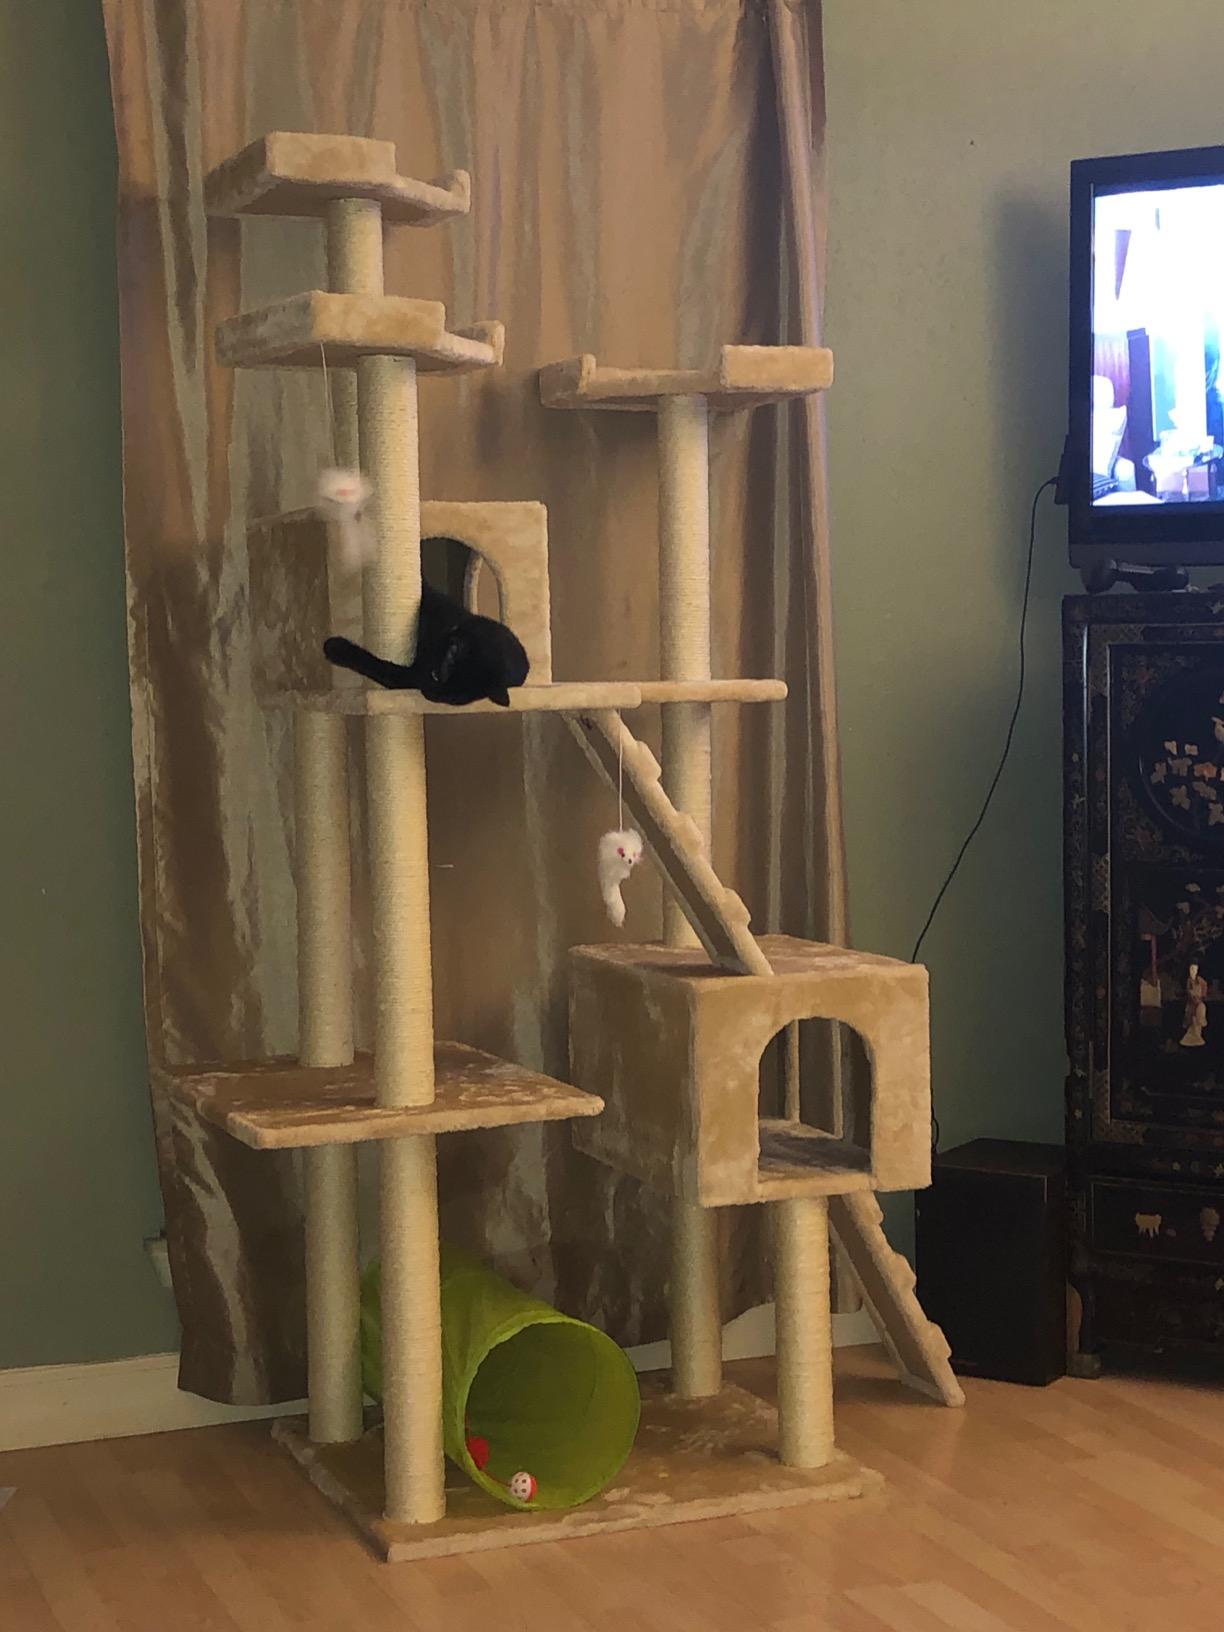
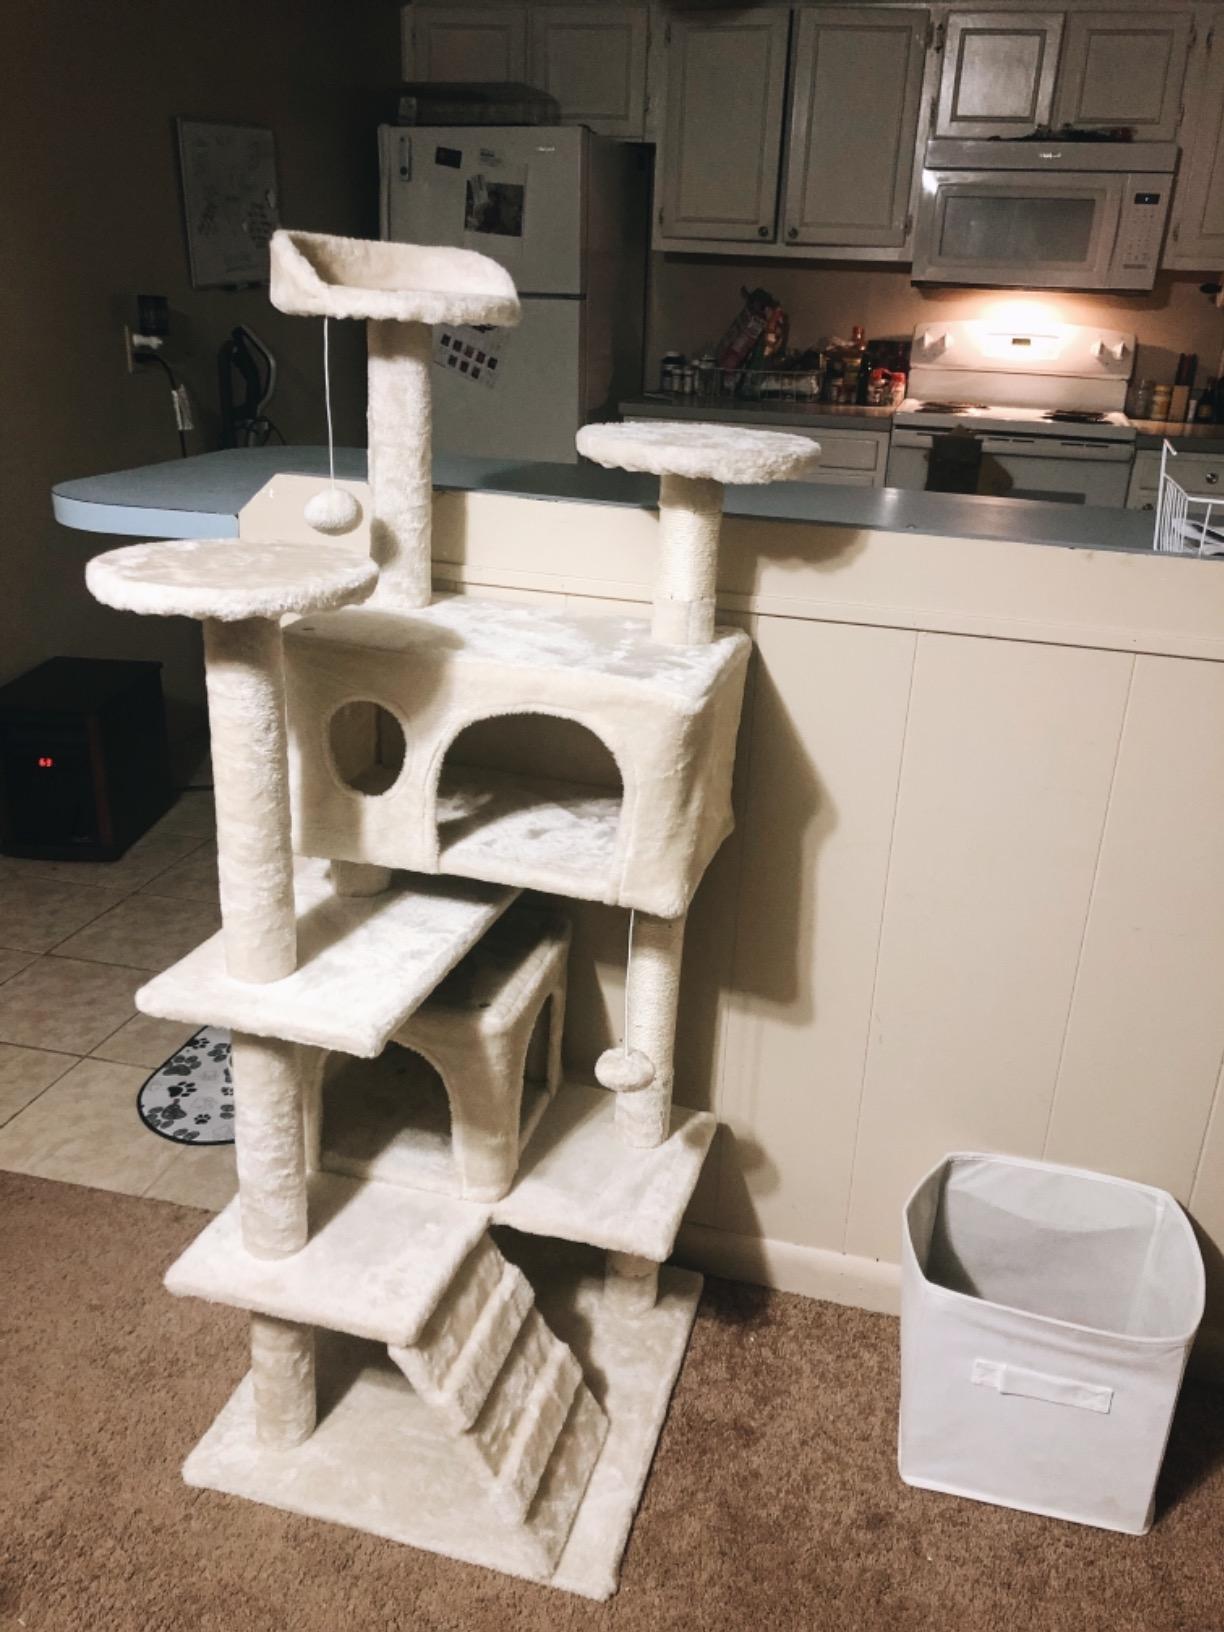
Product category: items_cat tree
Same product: no